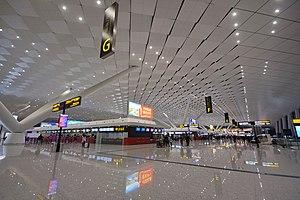
Zhengzhou est la capitale de la province du Henan, en République populaire de Chine. Elle est considérée comme une des huit grandes anciennes capitales de la Chine. Elle possède le statut de ville-préfecture.